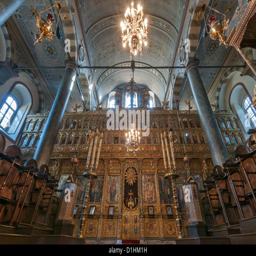
a city is the principal cathedral still in use